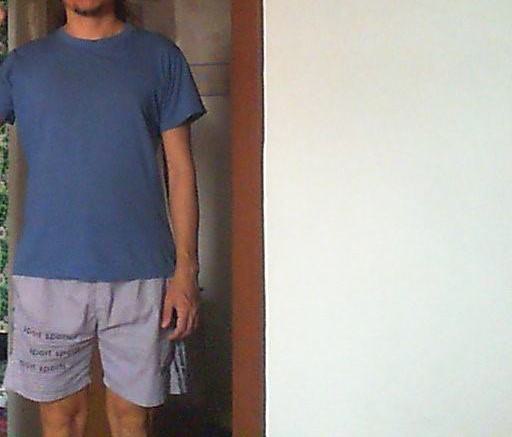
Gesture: no_gesture